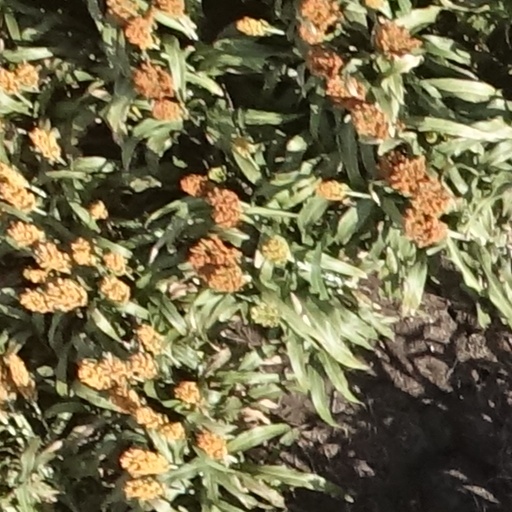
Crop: sorghum